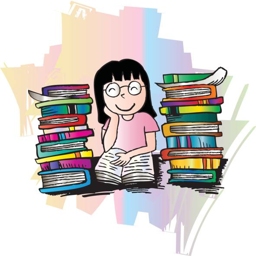
illustrator of girl reading a book .